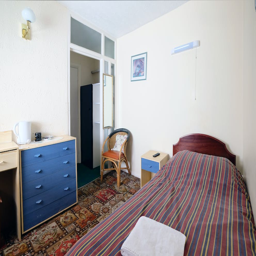
a single room with shared bathroom .